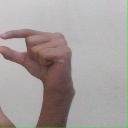
अक्षर: ग